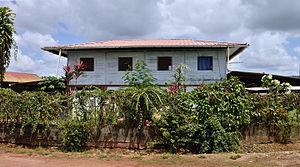
Maison Mhong à Cacao en Guyane.